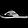
Label: Sandal